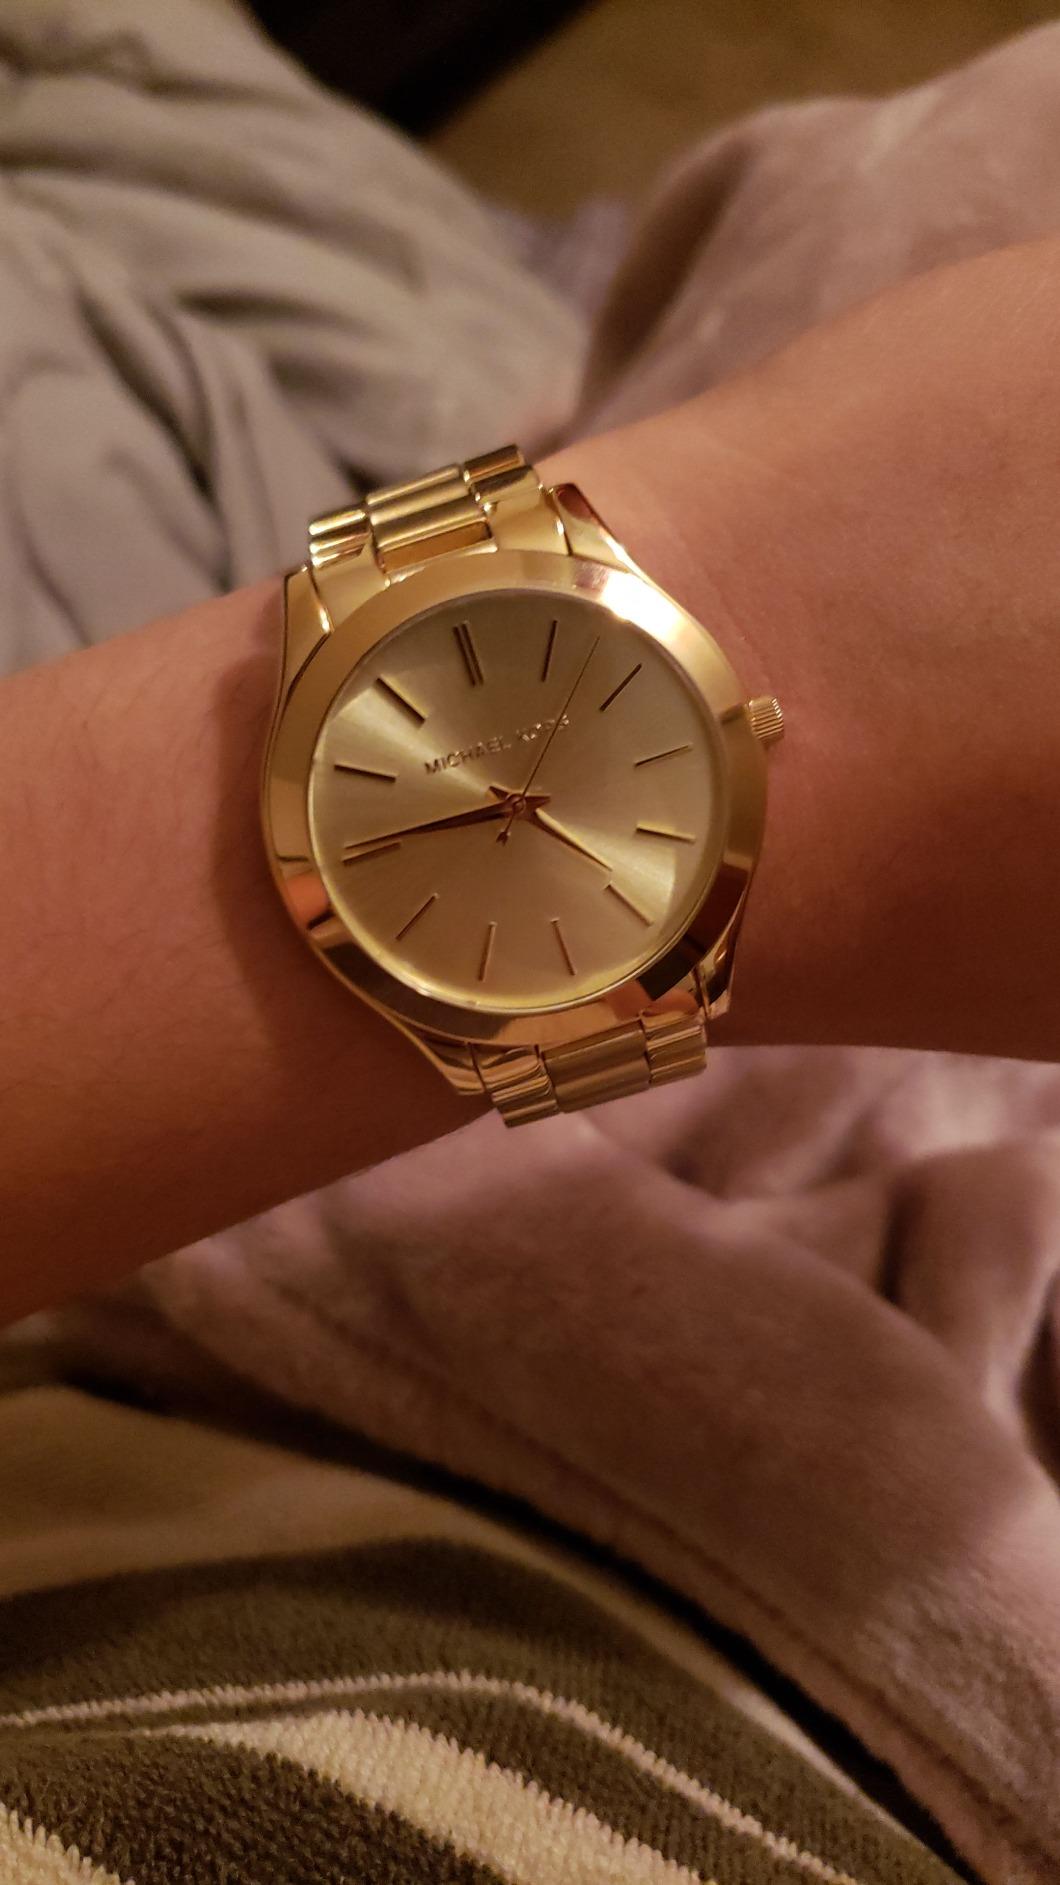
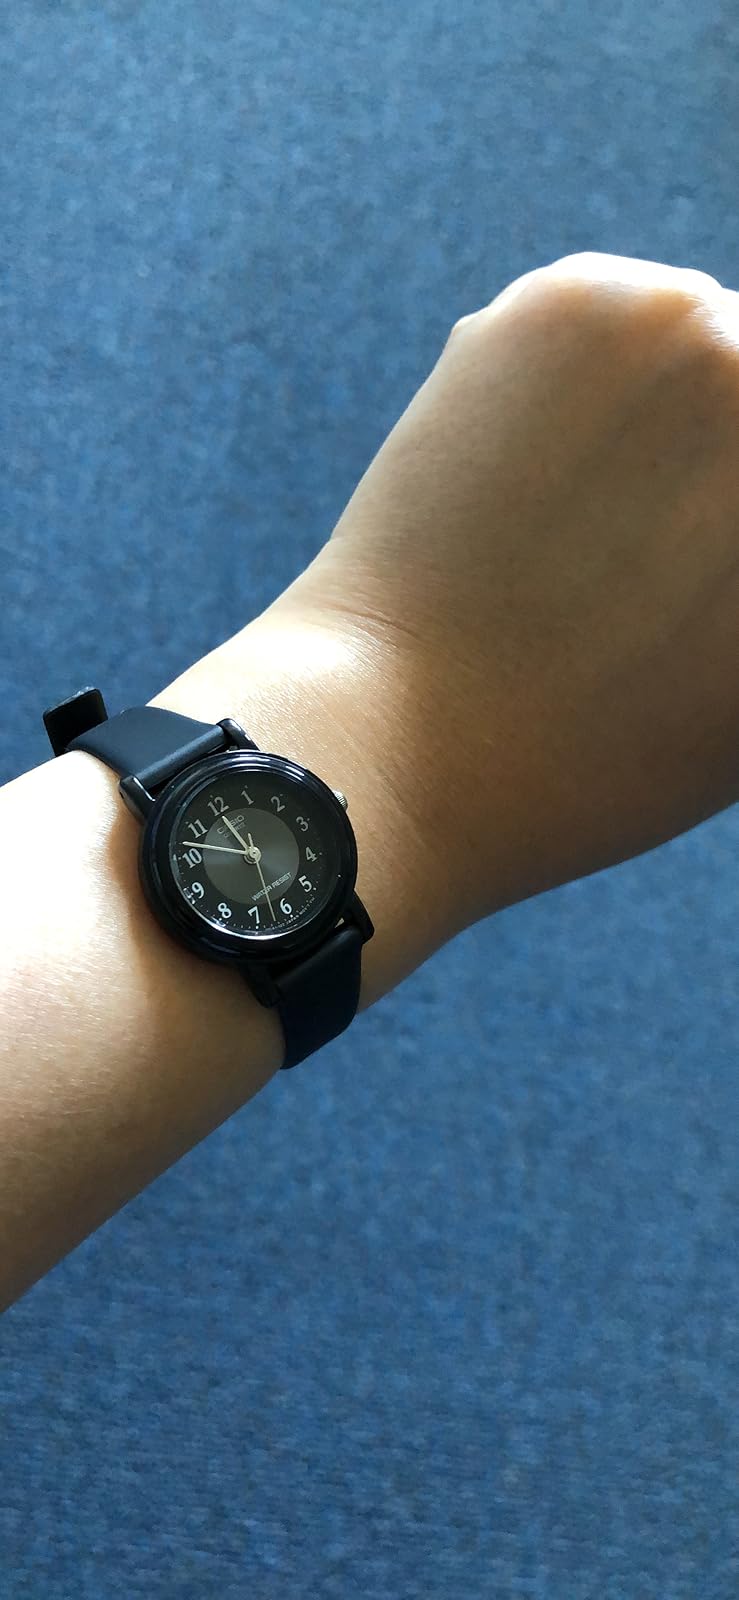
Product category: accessories_watch
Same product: no